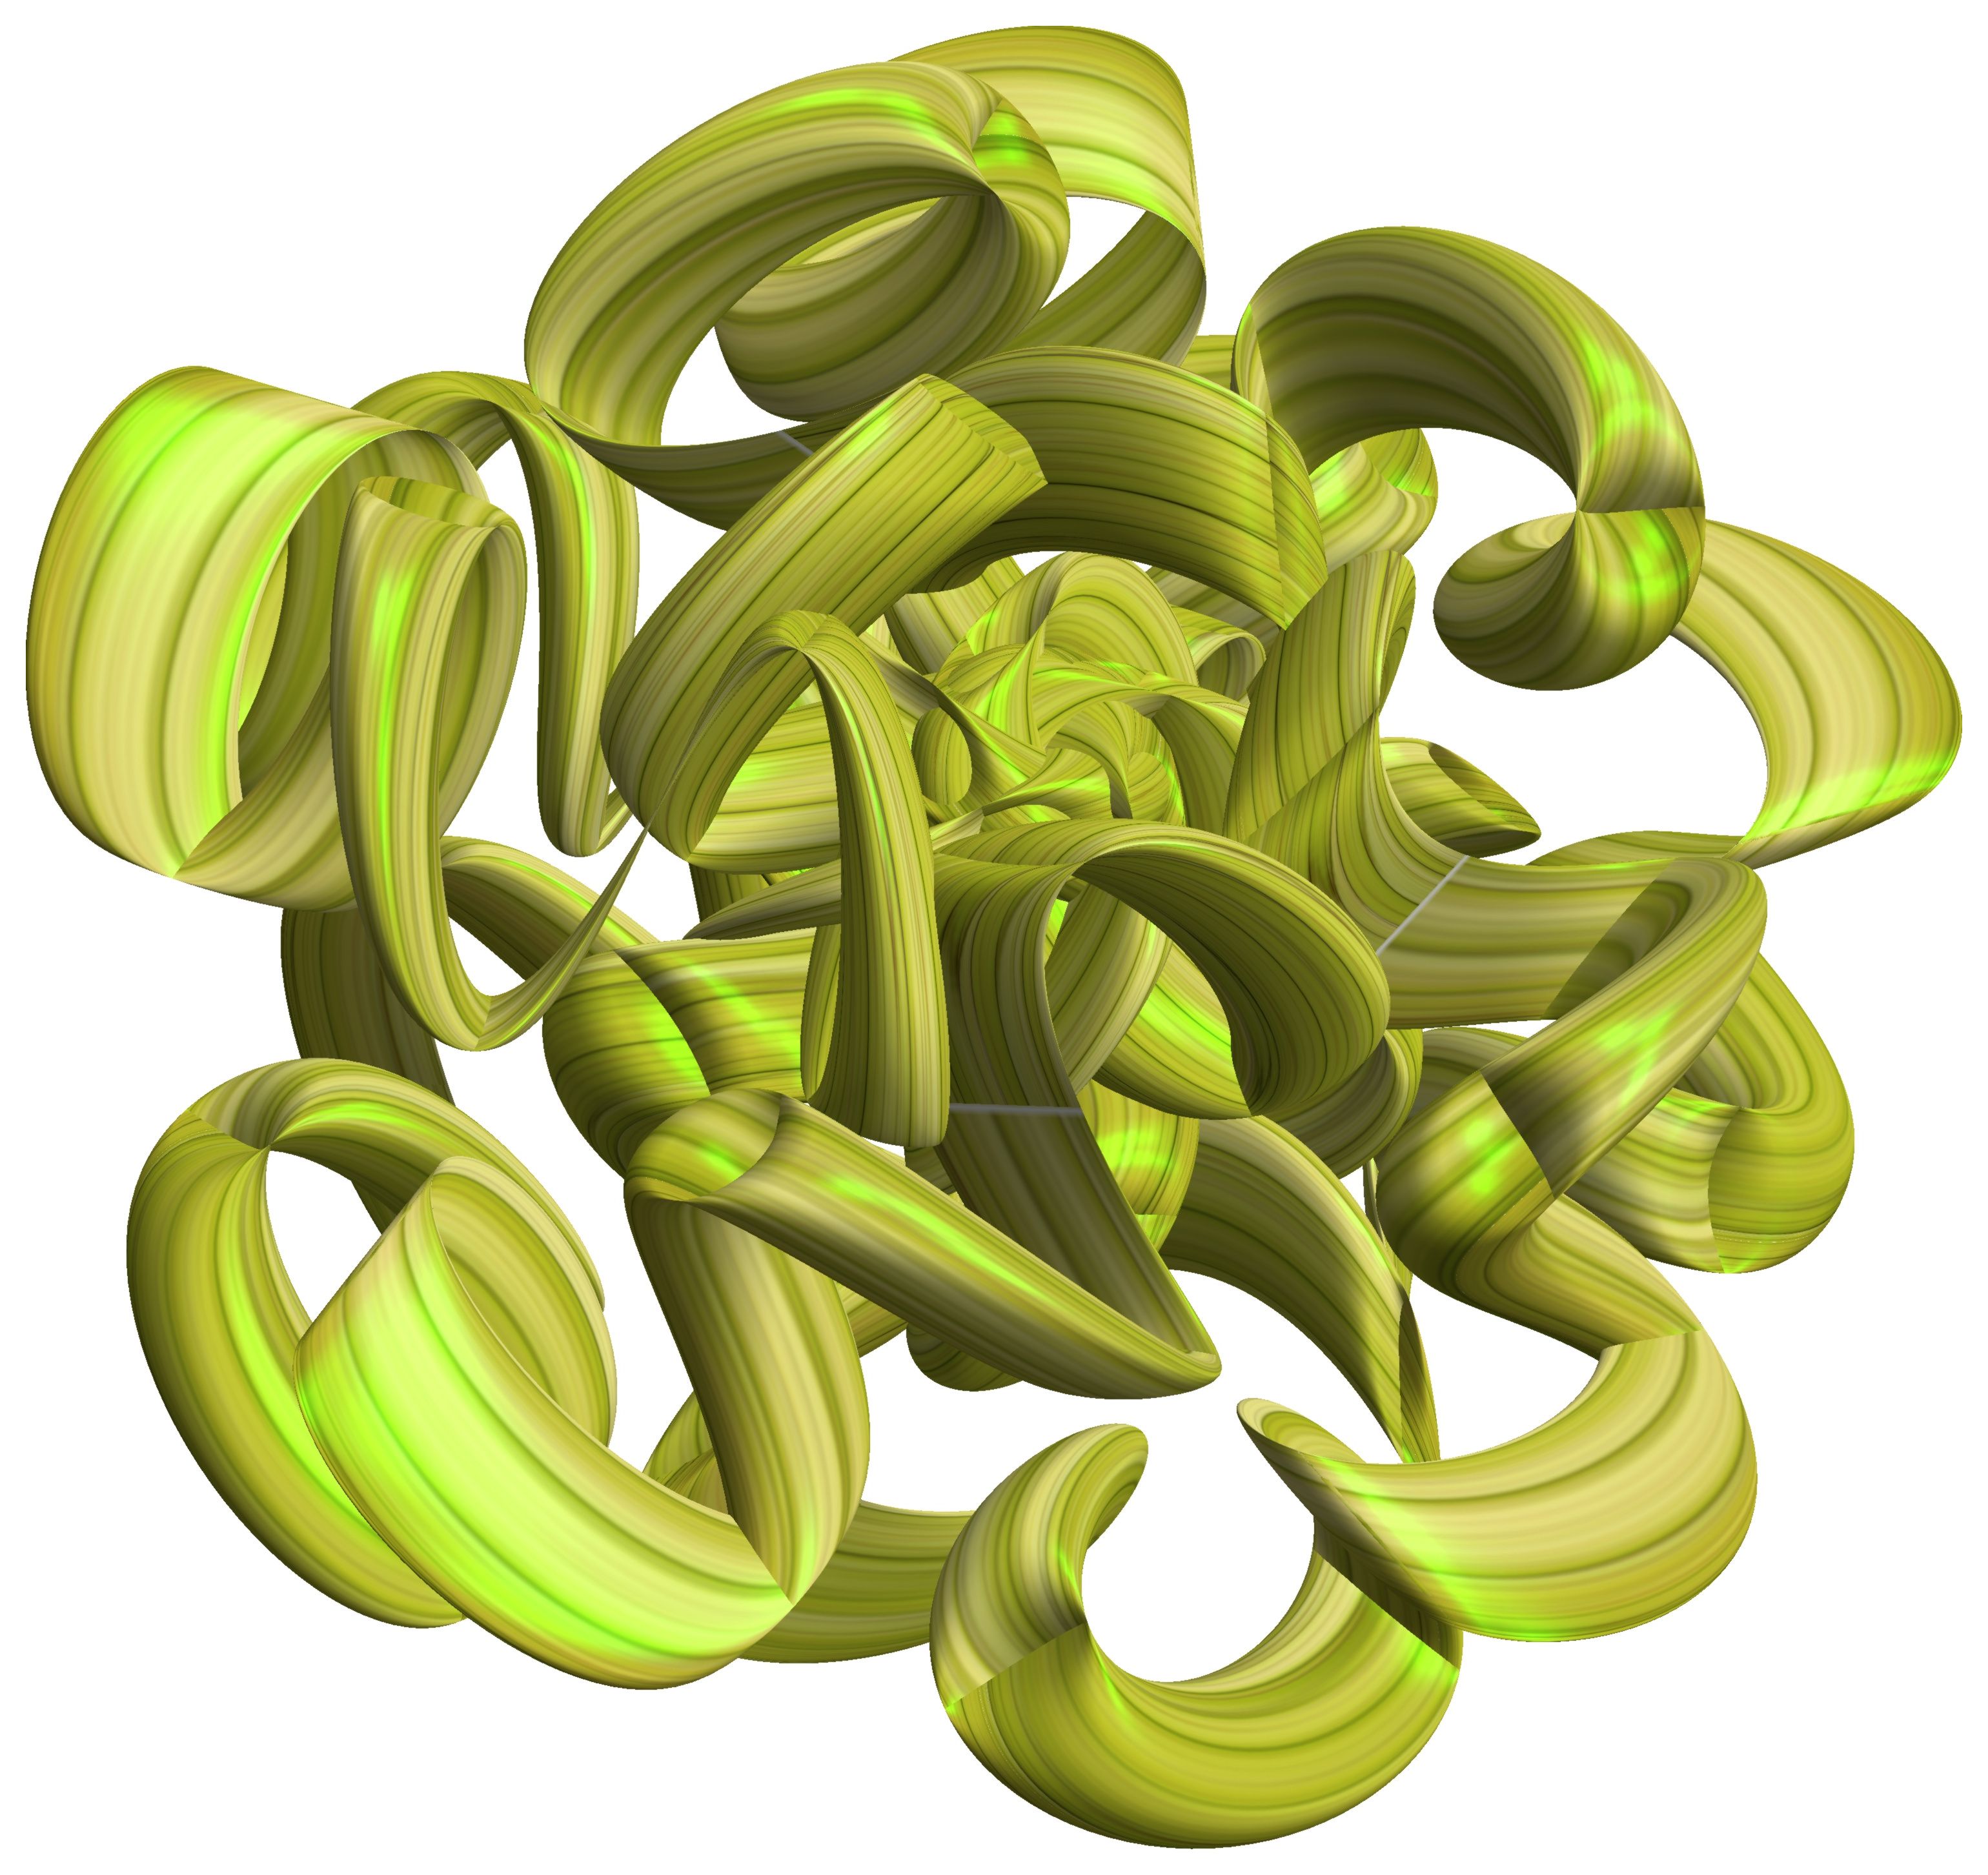
structure, plant, texture, leaf, spiral, flower, pattern, food, green, produce, vegetable, circle, font, figure, illustration, design, symmetry, 3d, graphic, torus, mathematica, cg, parametricplot3d, code, program, algorithm, abstruct, mapping, land plant, fiddlehead fern